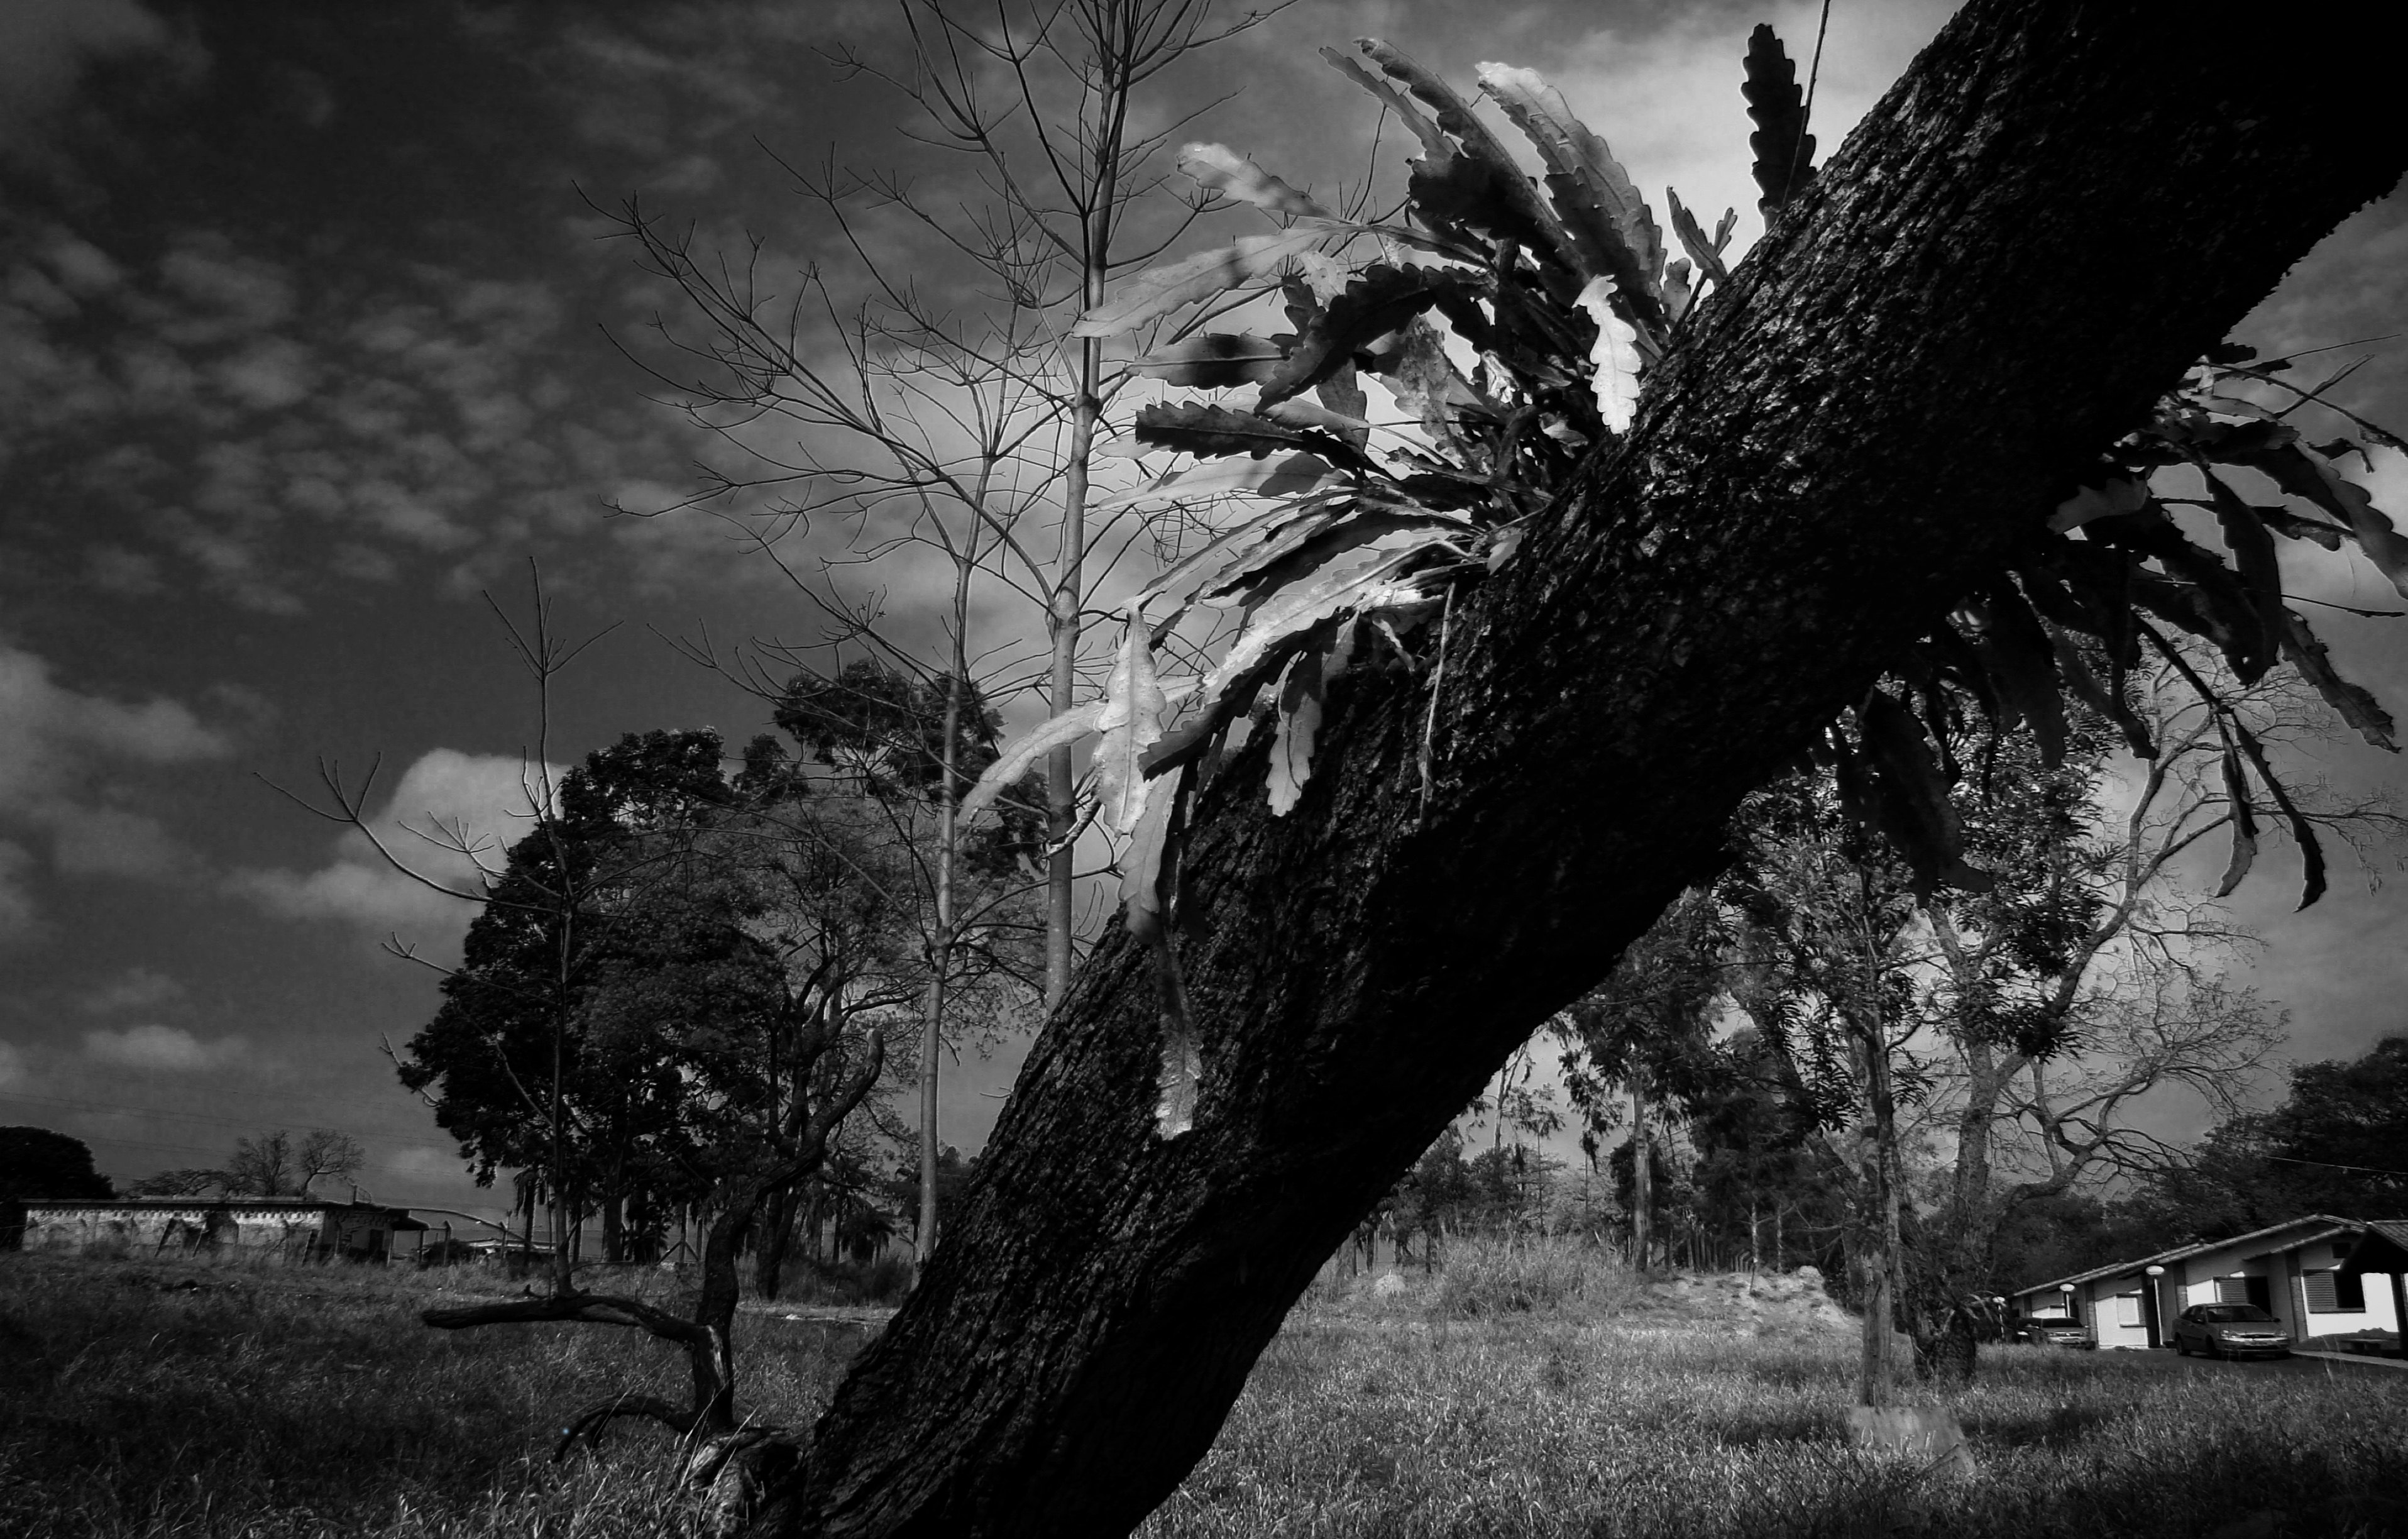
tree, nature, forest, branch, creative, light, cloud, black and white, plant, sky, sun, white, photography, sunlight, leaf, flower, time, high, explorer, darkness, black, monochrome, world, reflect, bw, blackandwhite, sepia, single, beautiful, shot, monocromatico, image, brazil, tones, interesting, illumination, effect, citizen, duotone, minasgerais, cult, belohorizonte, relevance, brightness, wilmd, wilsonleonel, monochrome photography, atmospheric phenomenon, woody plant